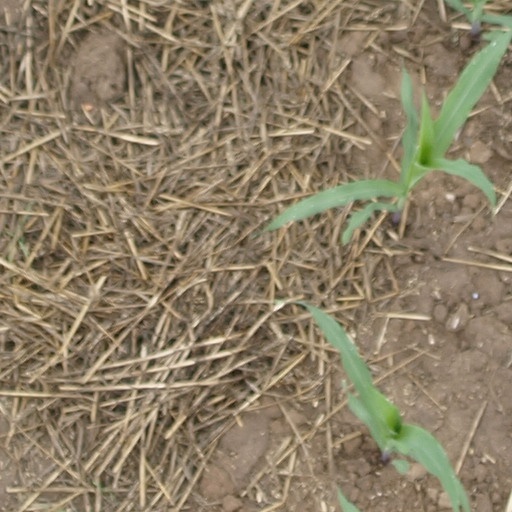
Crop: maize; corn